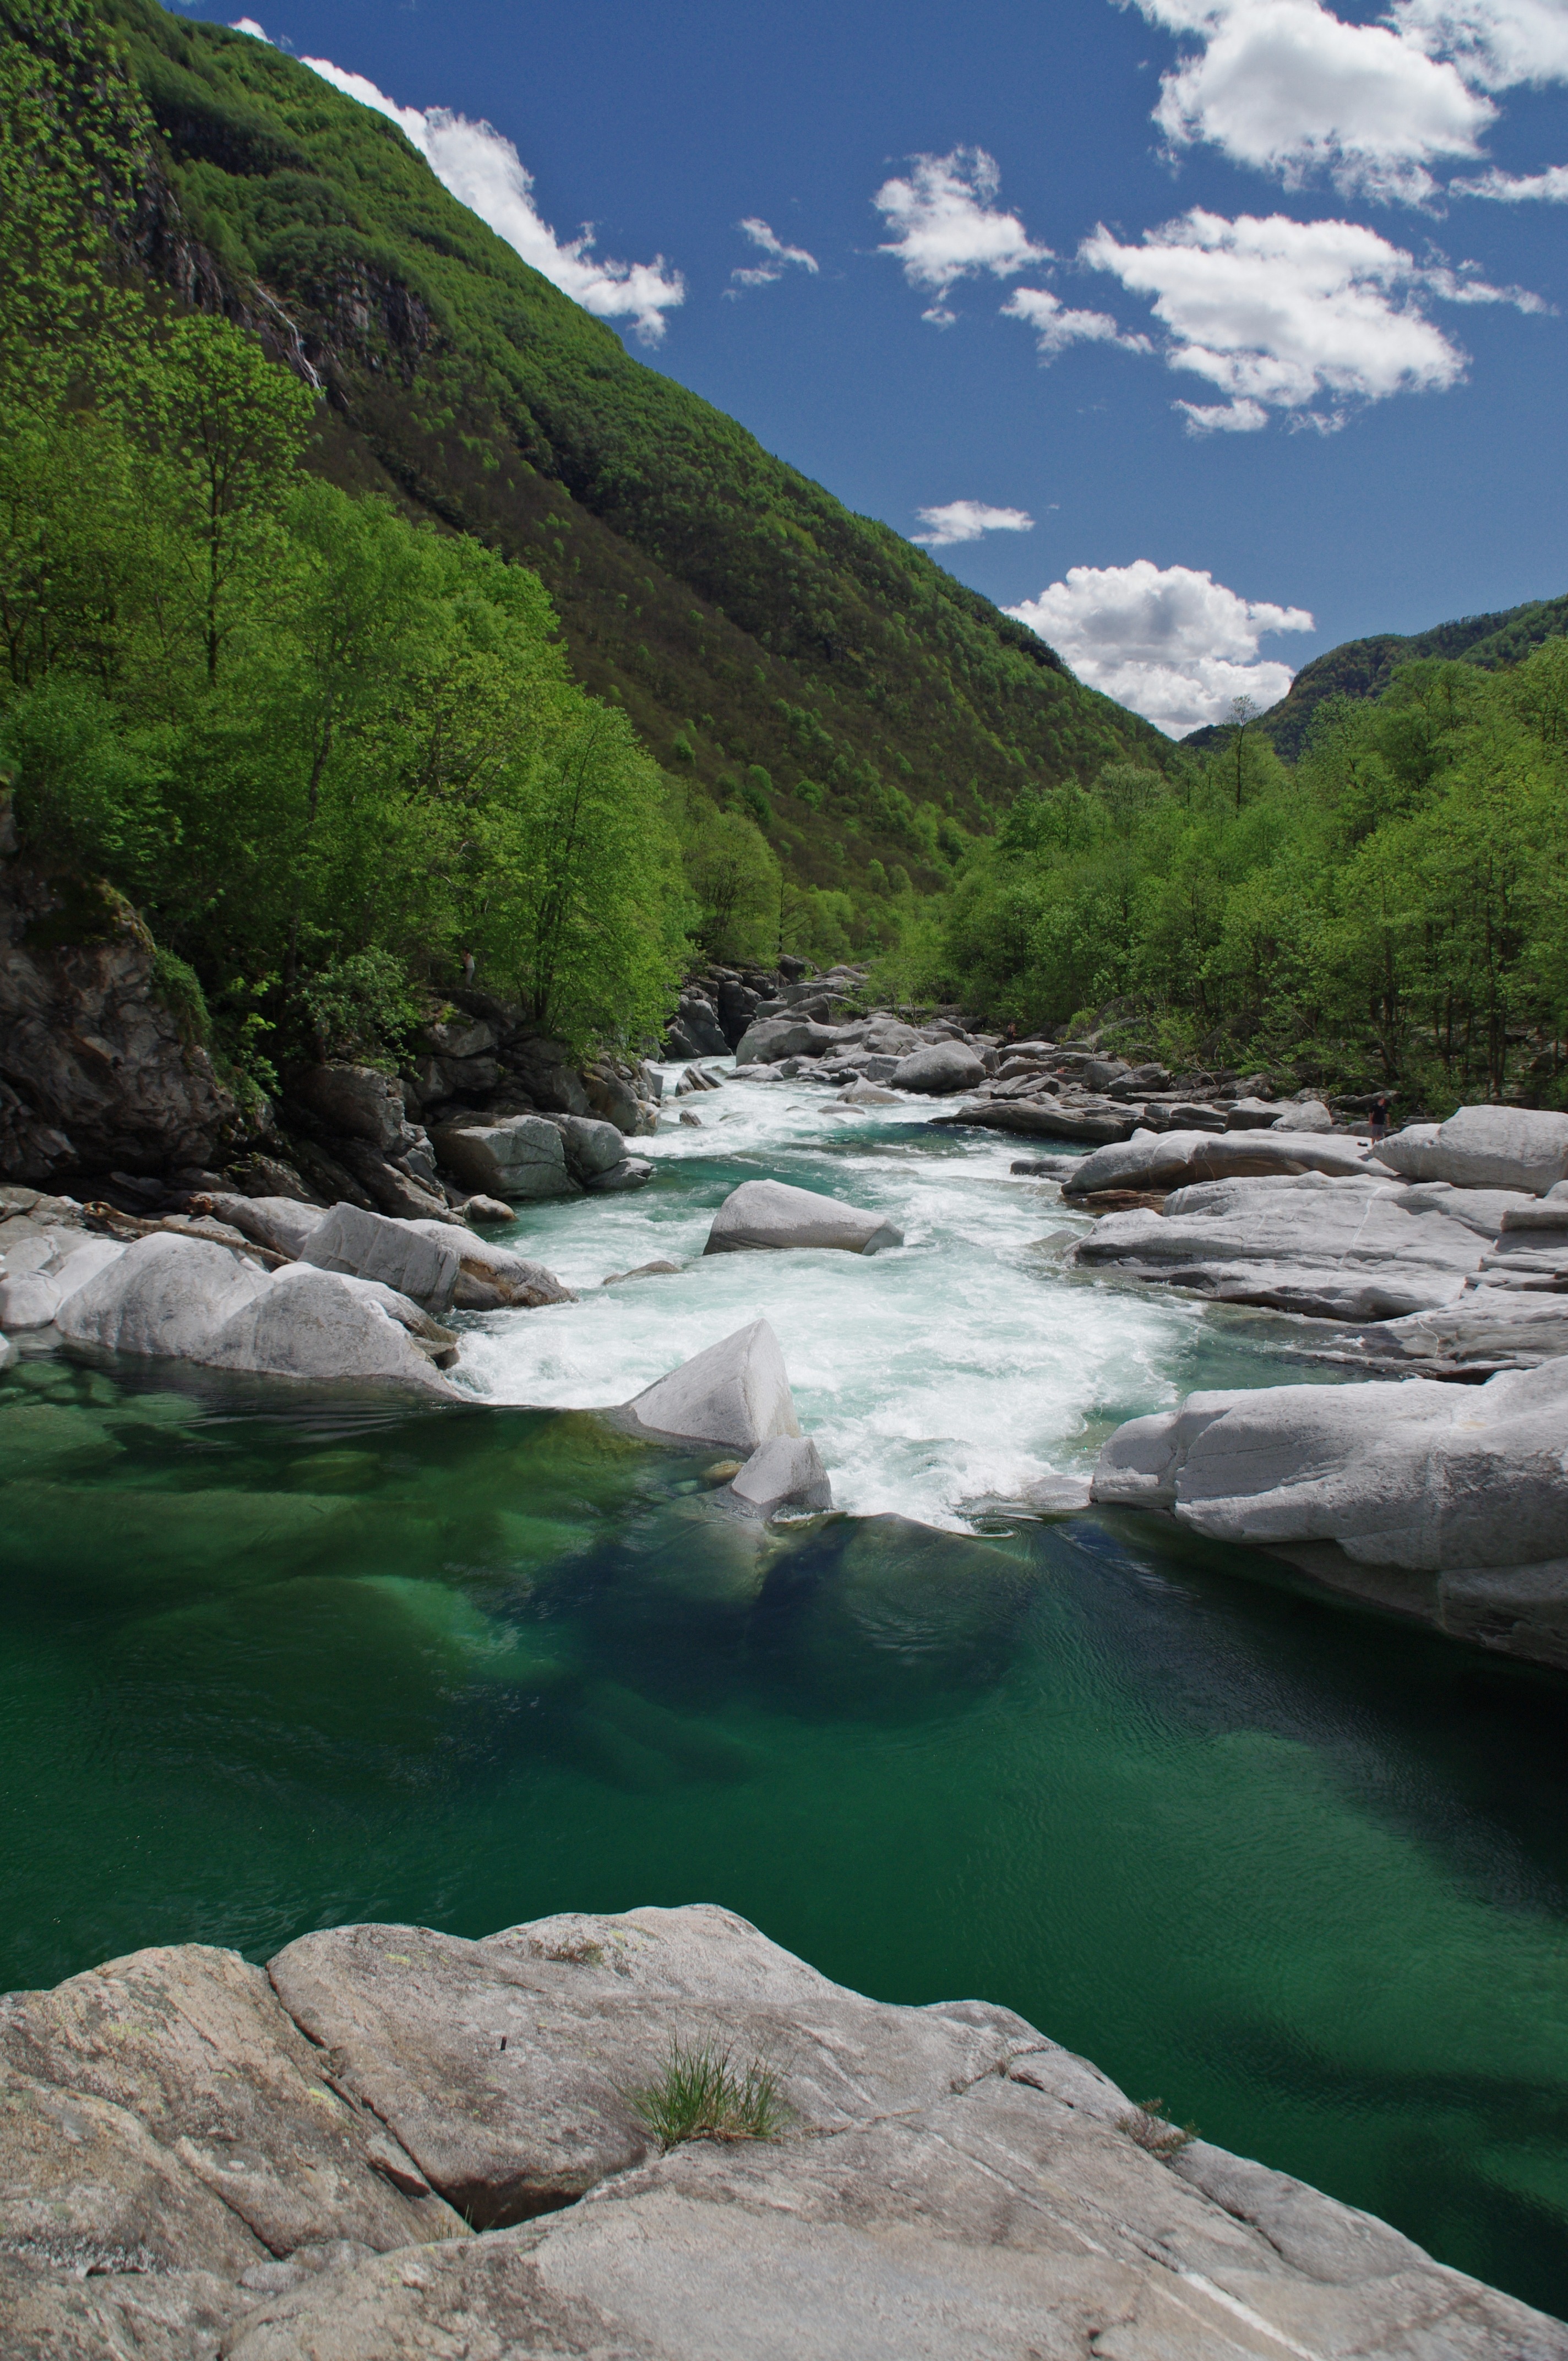
landscape, sea, water, nature, rock, wilderness, mountain, lake, river, valley, mountain range, stream, rapid, reservoir, body of water, mountains, water feature, wadi, landform, ticino, geographical feature, mountainous landforms